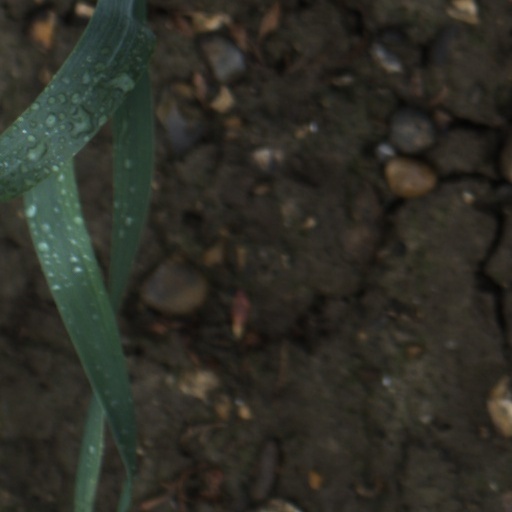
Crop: wheat